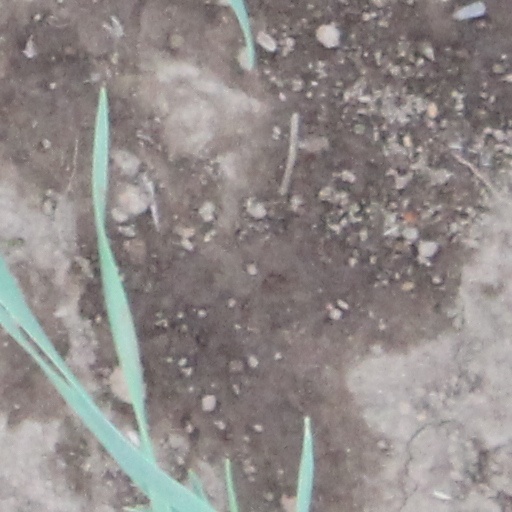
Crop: wheat